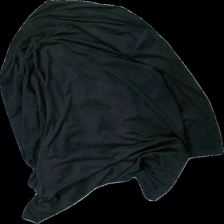
View: back
Type: Cardigan
Category: Ladies
Brand: Not in the list
Brand text on label: Black Stormy
Colors: Black
Material: 100% polyester
Cut: Regular
Size: L
Season: All
Stains: Major
Damage: Stain
Damage location: bottom right
Price range: <50
Recommended usage: Export
Comment: Crooked seam